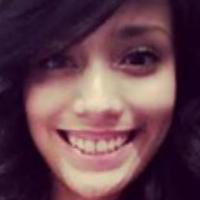
Age group: age 21-30